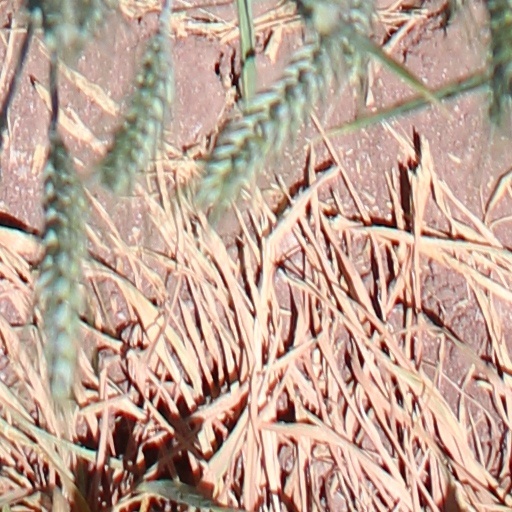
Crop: wheat